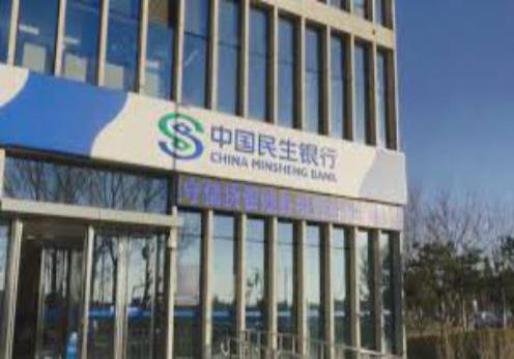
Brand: minsheng
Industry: Others